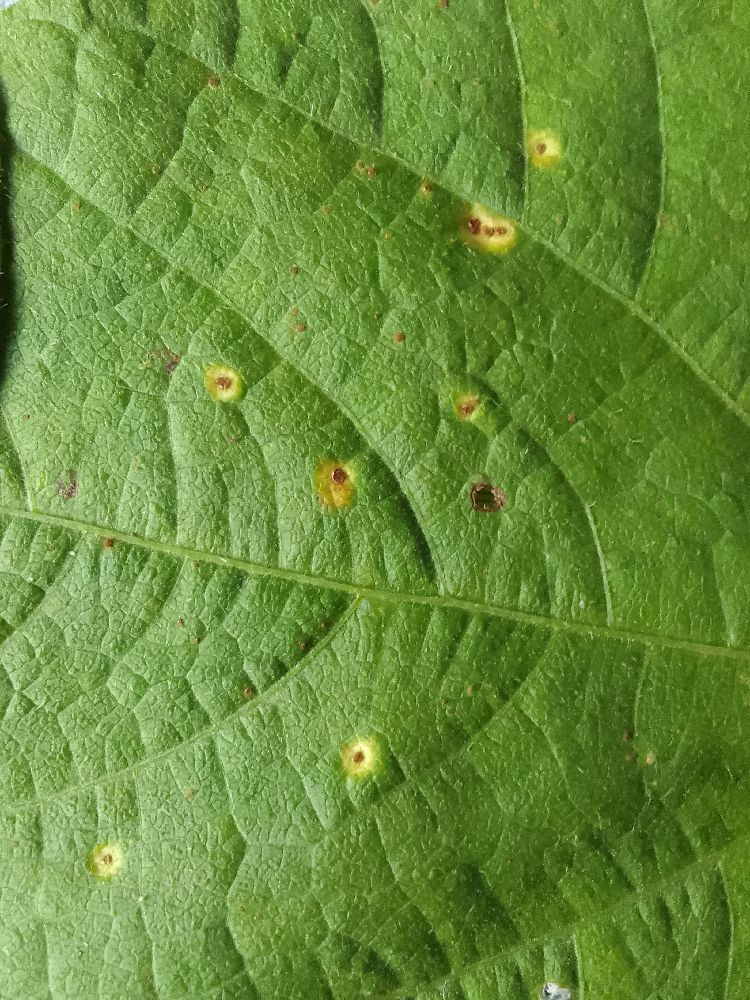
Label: rust